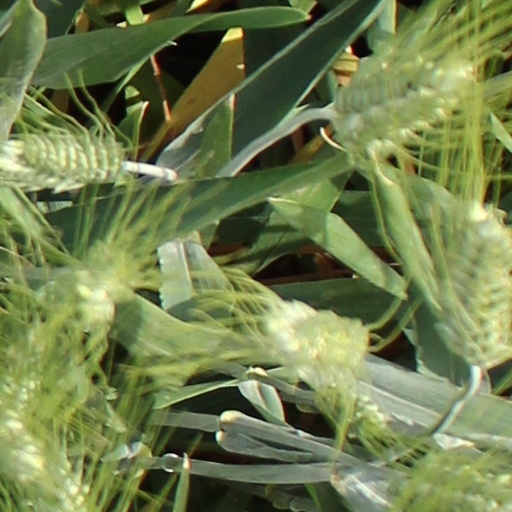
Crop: wheat